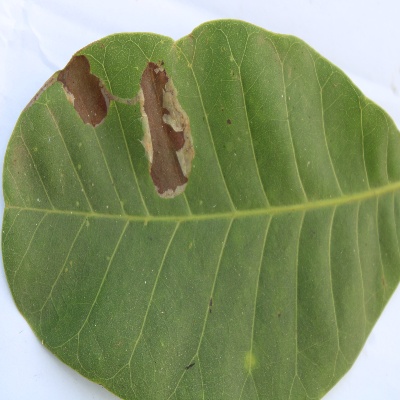
Crop: Cashew
Condition: leaf miner